Describe the emotion expressed in this image:  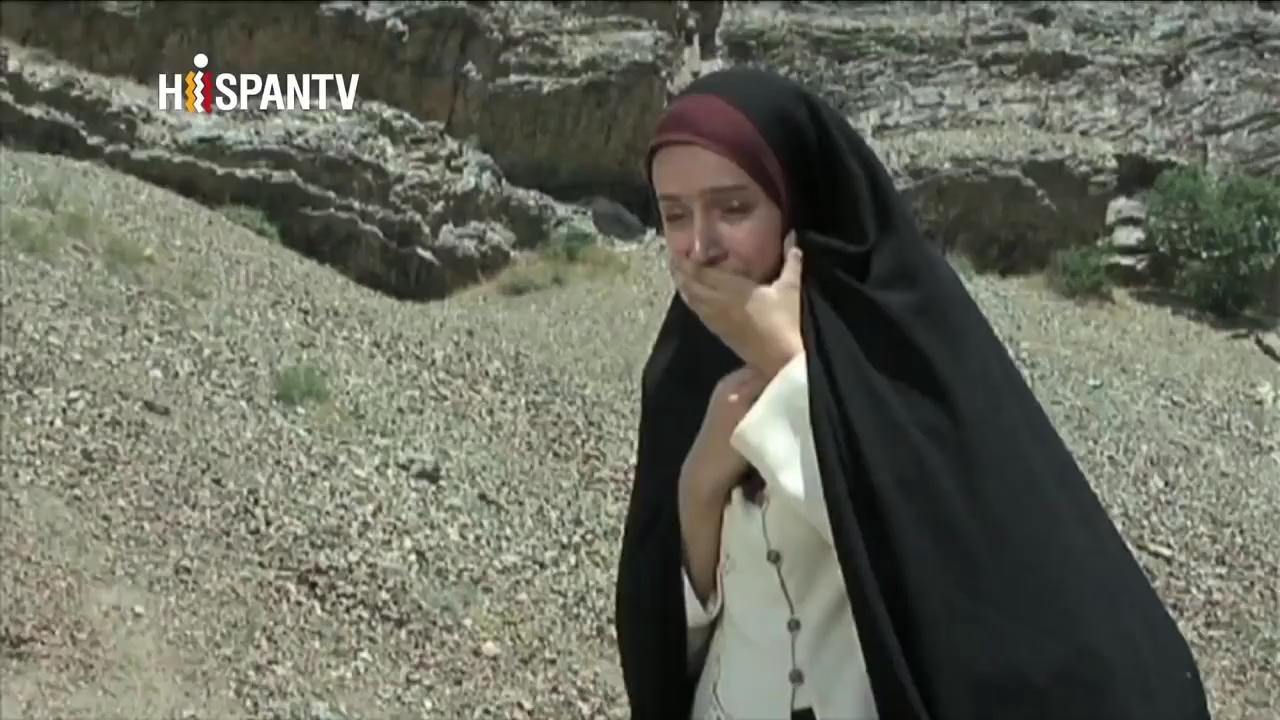
This person displays Pain, valence and arousal with low intensity.